RS Canum Venaticorum variable

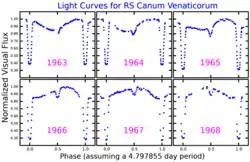
Visual band light curves for RS Canum Venaticorum, adapted from Rodonò "et al." (1995)

The light curves of RS CVn type systems show a peculiar semiperiodic structure outside eclipse. This structure has been referred to as a distortion wave in the light curve. Eaton and Hall (1979) determined that the simplest mechanism for the creation of the distortion wave was "starspots", which, in analogy to sunspots, are large, cool active regions on the photosphere. Such spots have since been observed indirectly on many systems.